Question: Please indicate a possible affordance area of cup that can be used for drinking
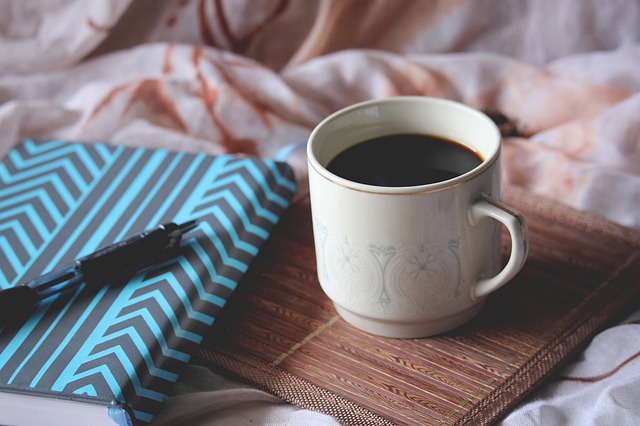
Answer: [307.5, 90, 505.5, 238]